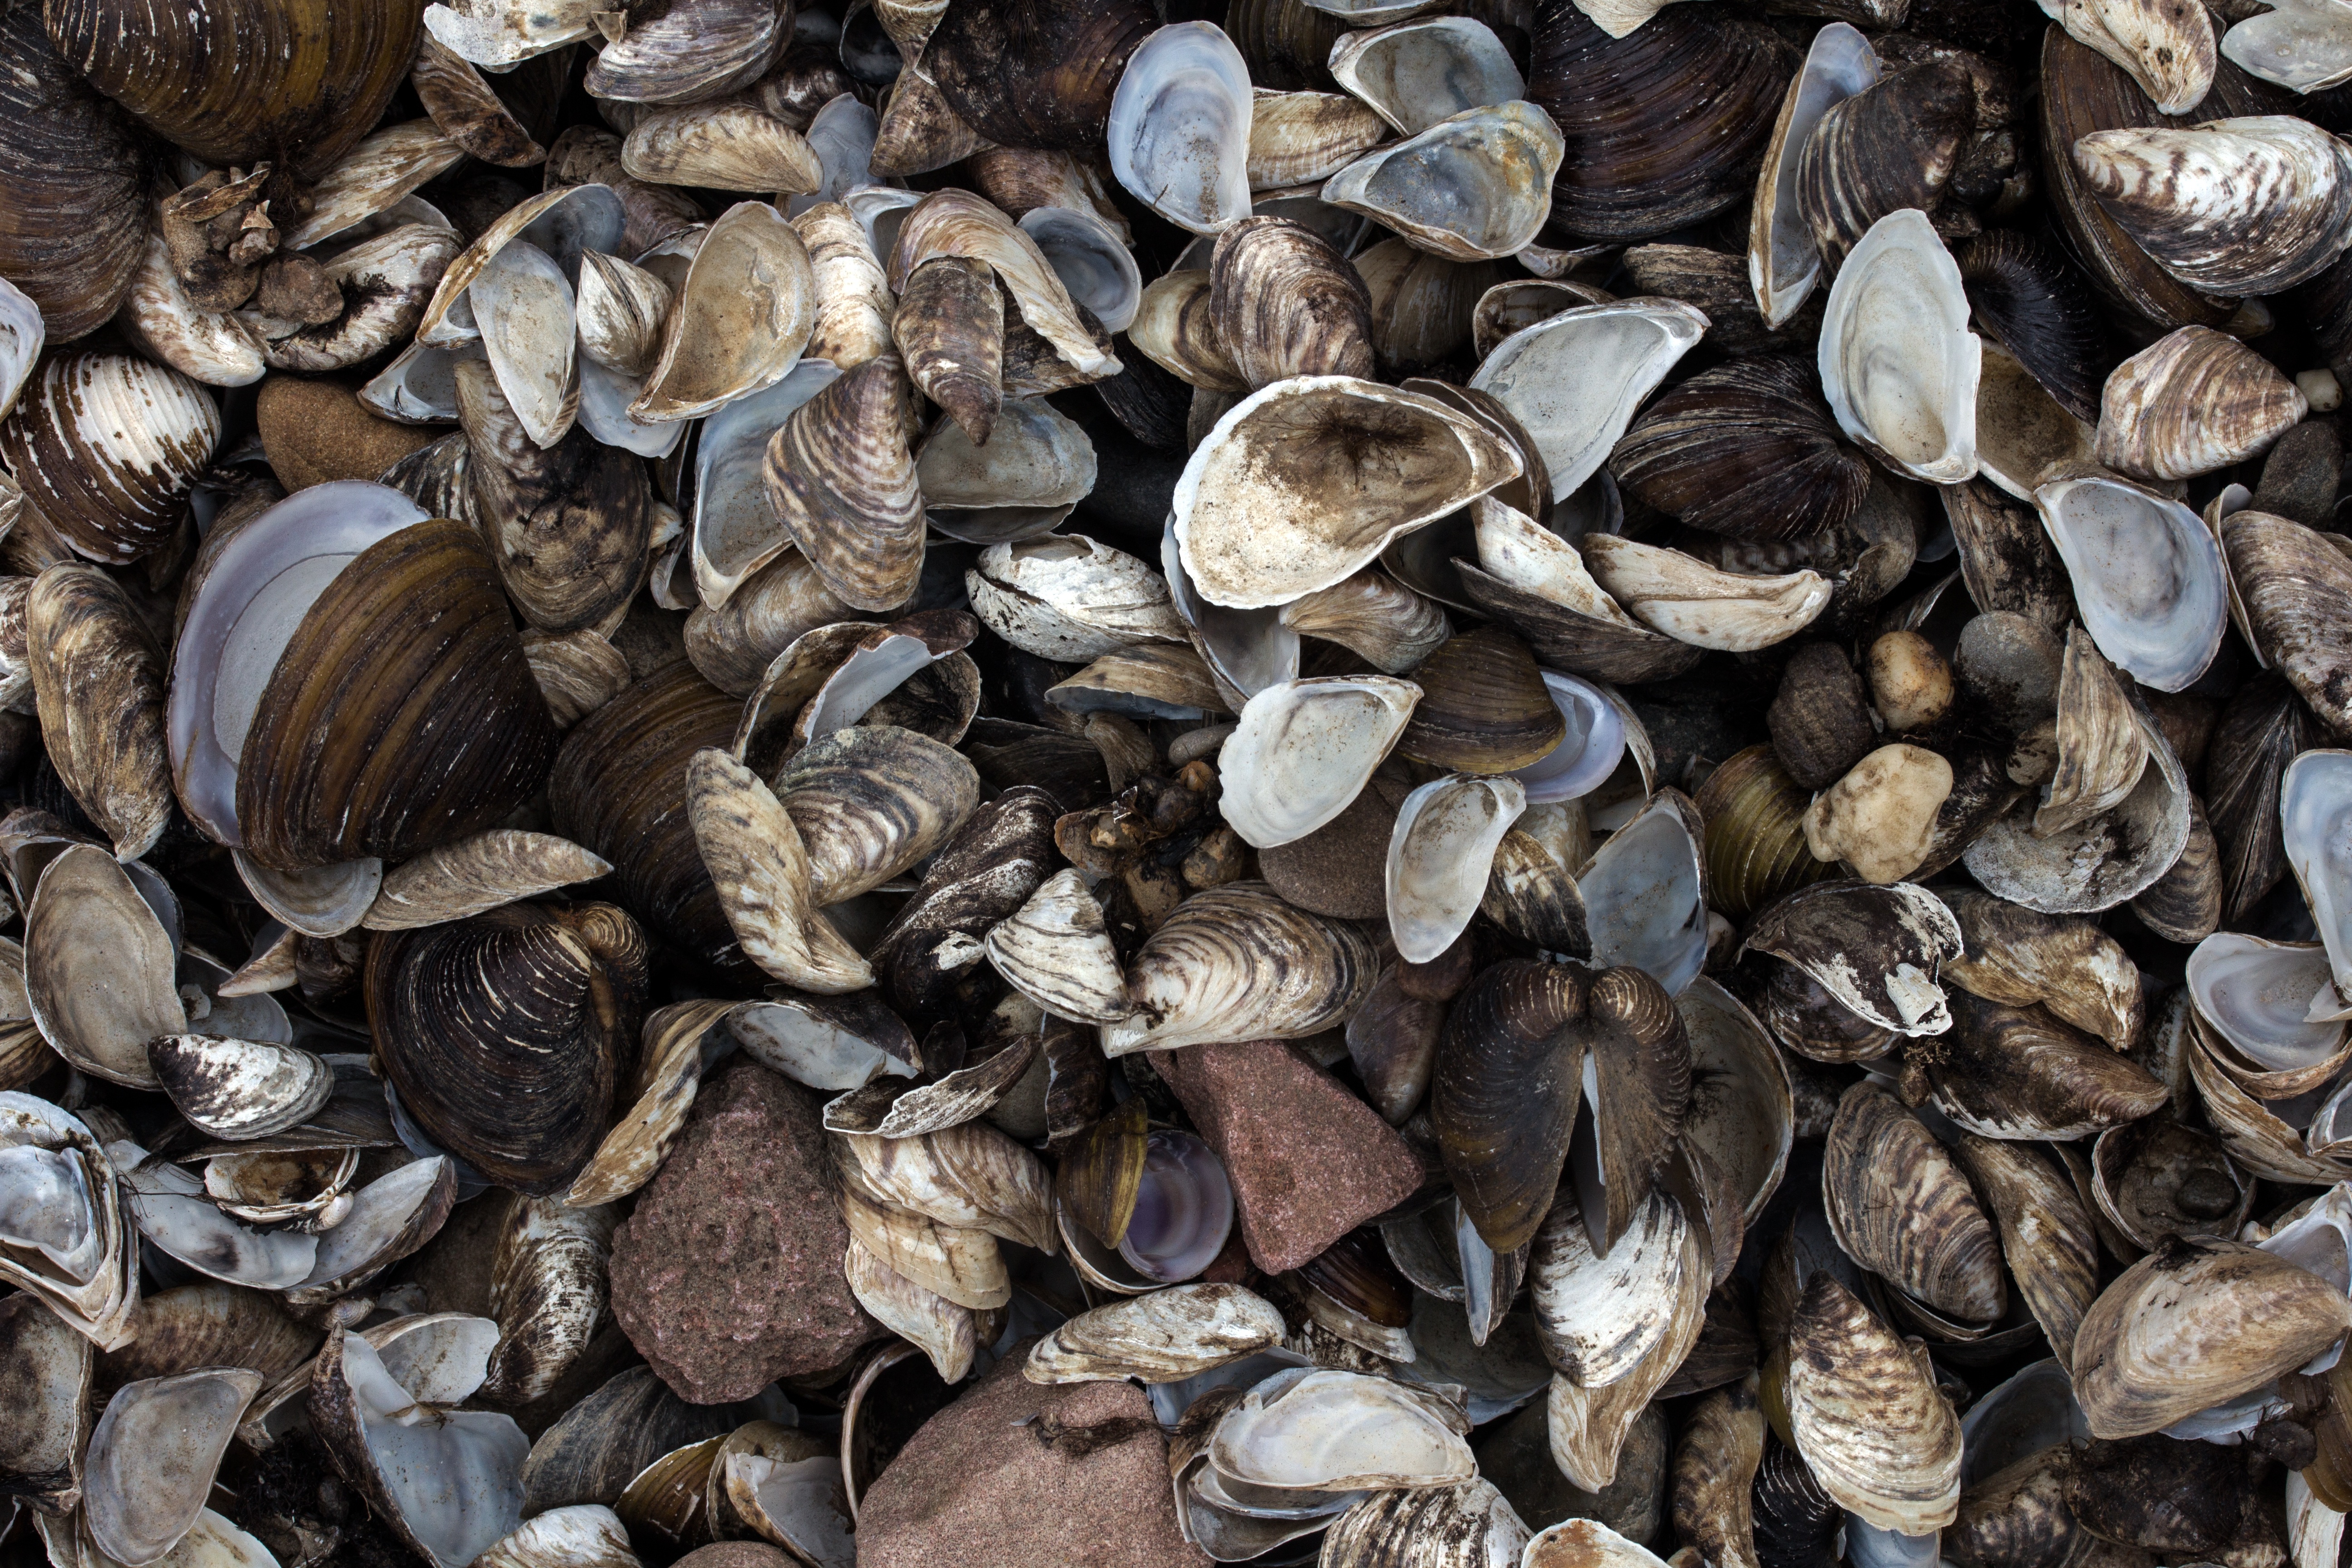
food, oyster, seafood, material, invertebrate, clam, mussel, stones, bank, cockle, rhine, molluscs, mussels, sunflower seed, clams oysters mussels and scallops, animal source foods